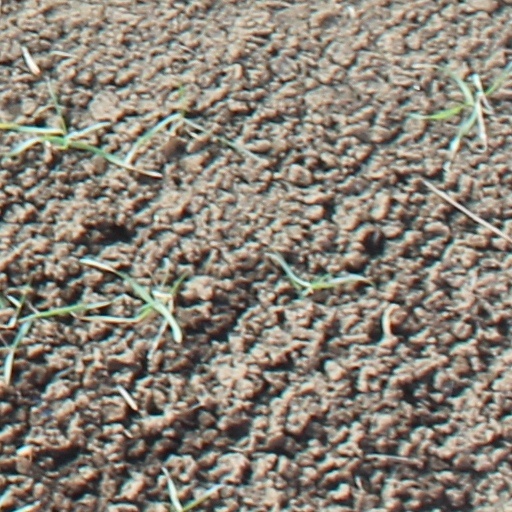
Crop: wheat